Bouverie Francis Primrose

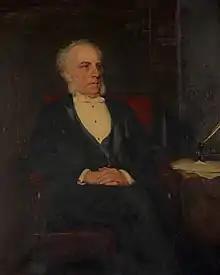
Bouverie Francis Primrose, 1883 portrait

He was born on 19 September 1813 near Edinburgh the second son of Archibald Primrose, 4th Earl of Rosebery and his wife Harriett Bouverie. In 1817 the family moved into the then-new Dalmeny House.